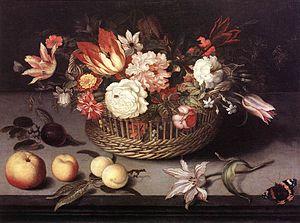
Les papillons sont un thème ou un motif utilisé dans la peinture.